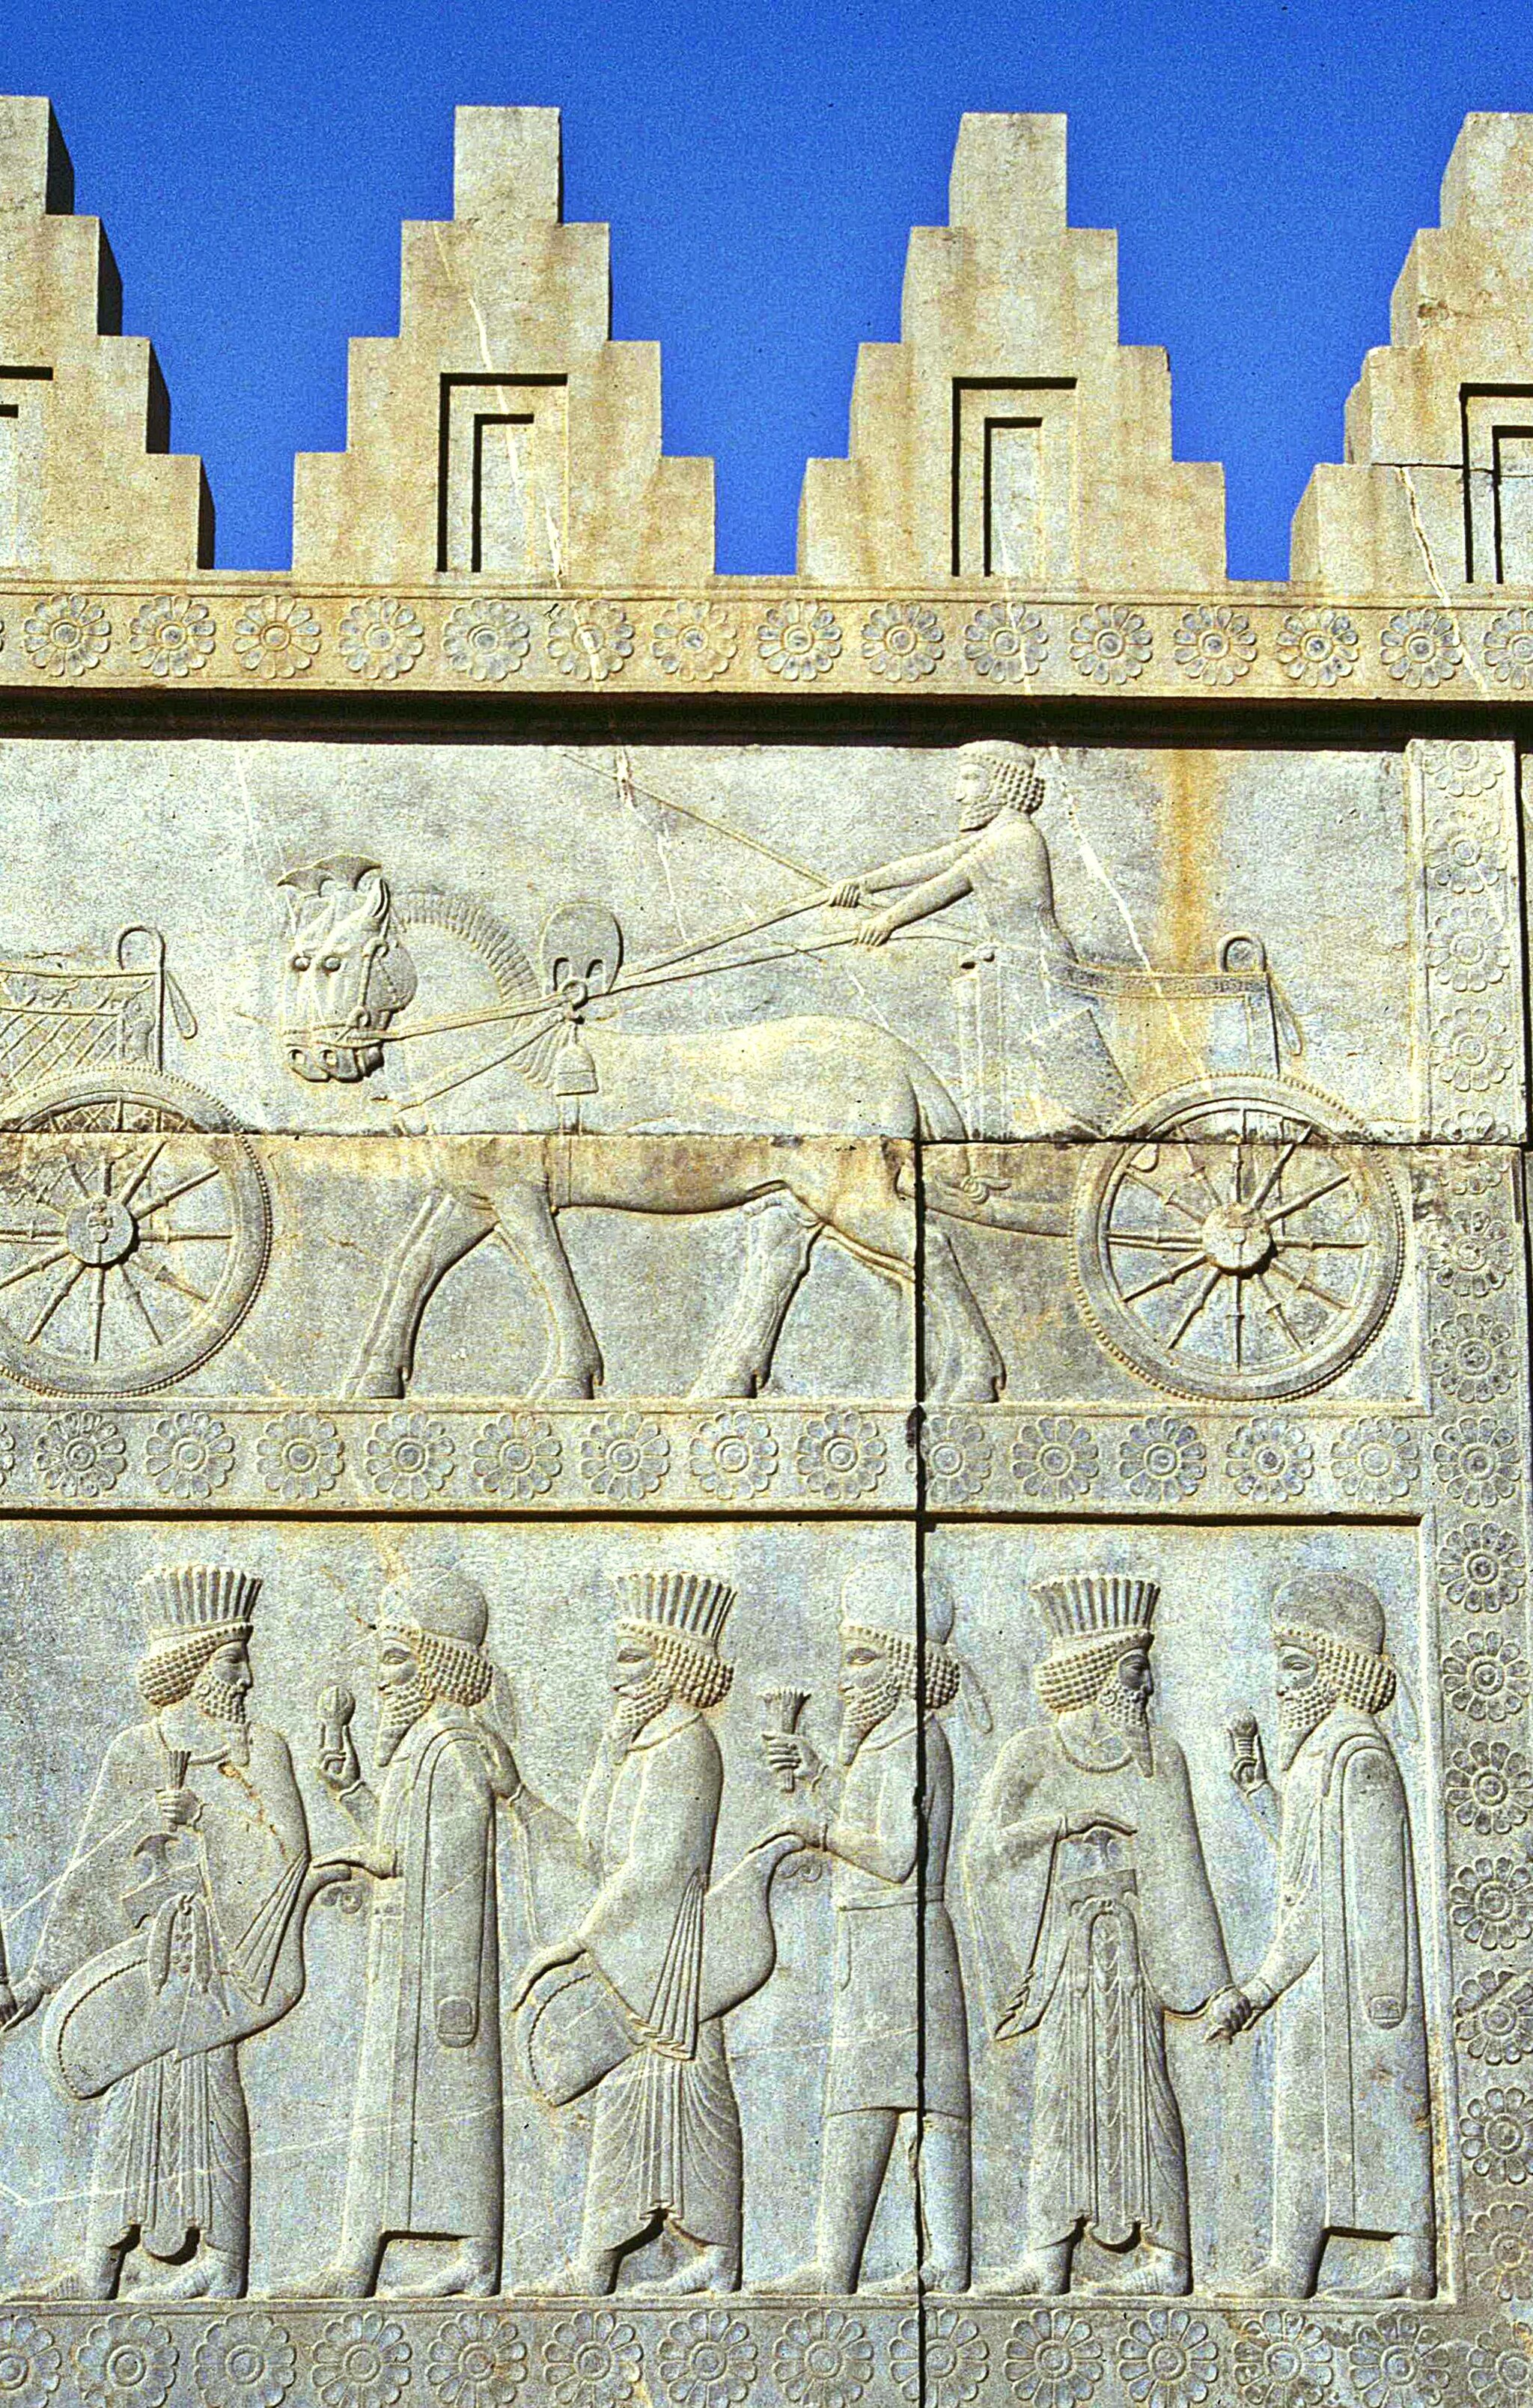
Title: IranPersepolisXerxesPropyläen5
Description: Persepolis: Xerxes-Propyläen
Date: 1991-09
Categories: Self-published work, Reliefs of horses in Iran, Files by Ziegler175, 1991 in Persepolis, September 1991 in Iran, Relief of dignitaries at court ceremony, Apadana of Persepolis, Reliefs of animals in Persepolis